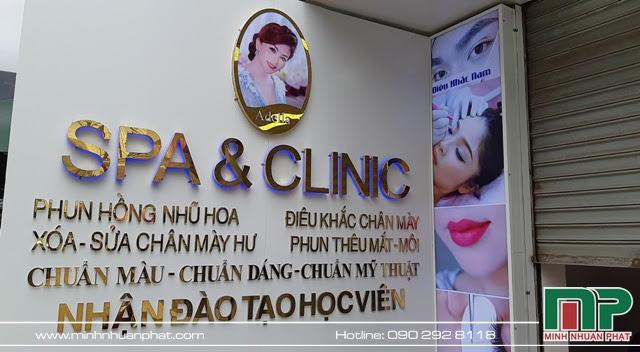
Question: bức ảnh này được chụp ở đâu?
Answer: được chụp ở trước một tiệm spa